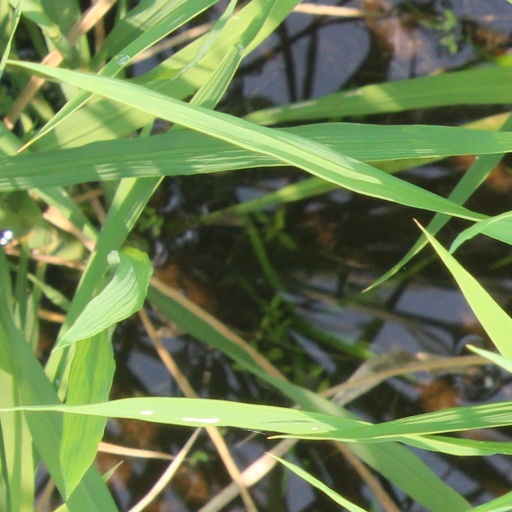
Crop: rice